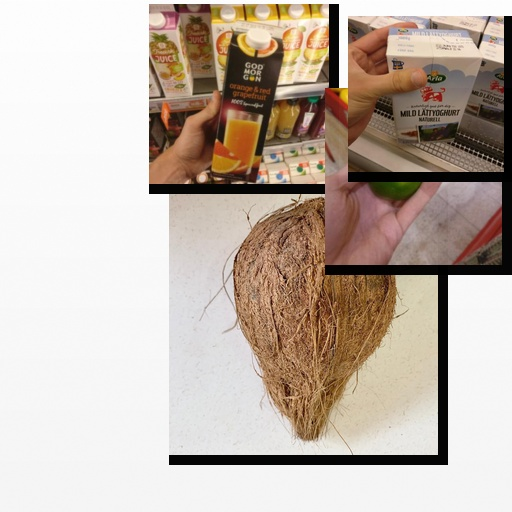
Food items: coconut, natural_low_fat_yogurt, lime, orange_red_grapefruit_juice